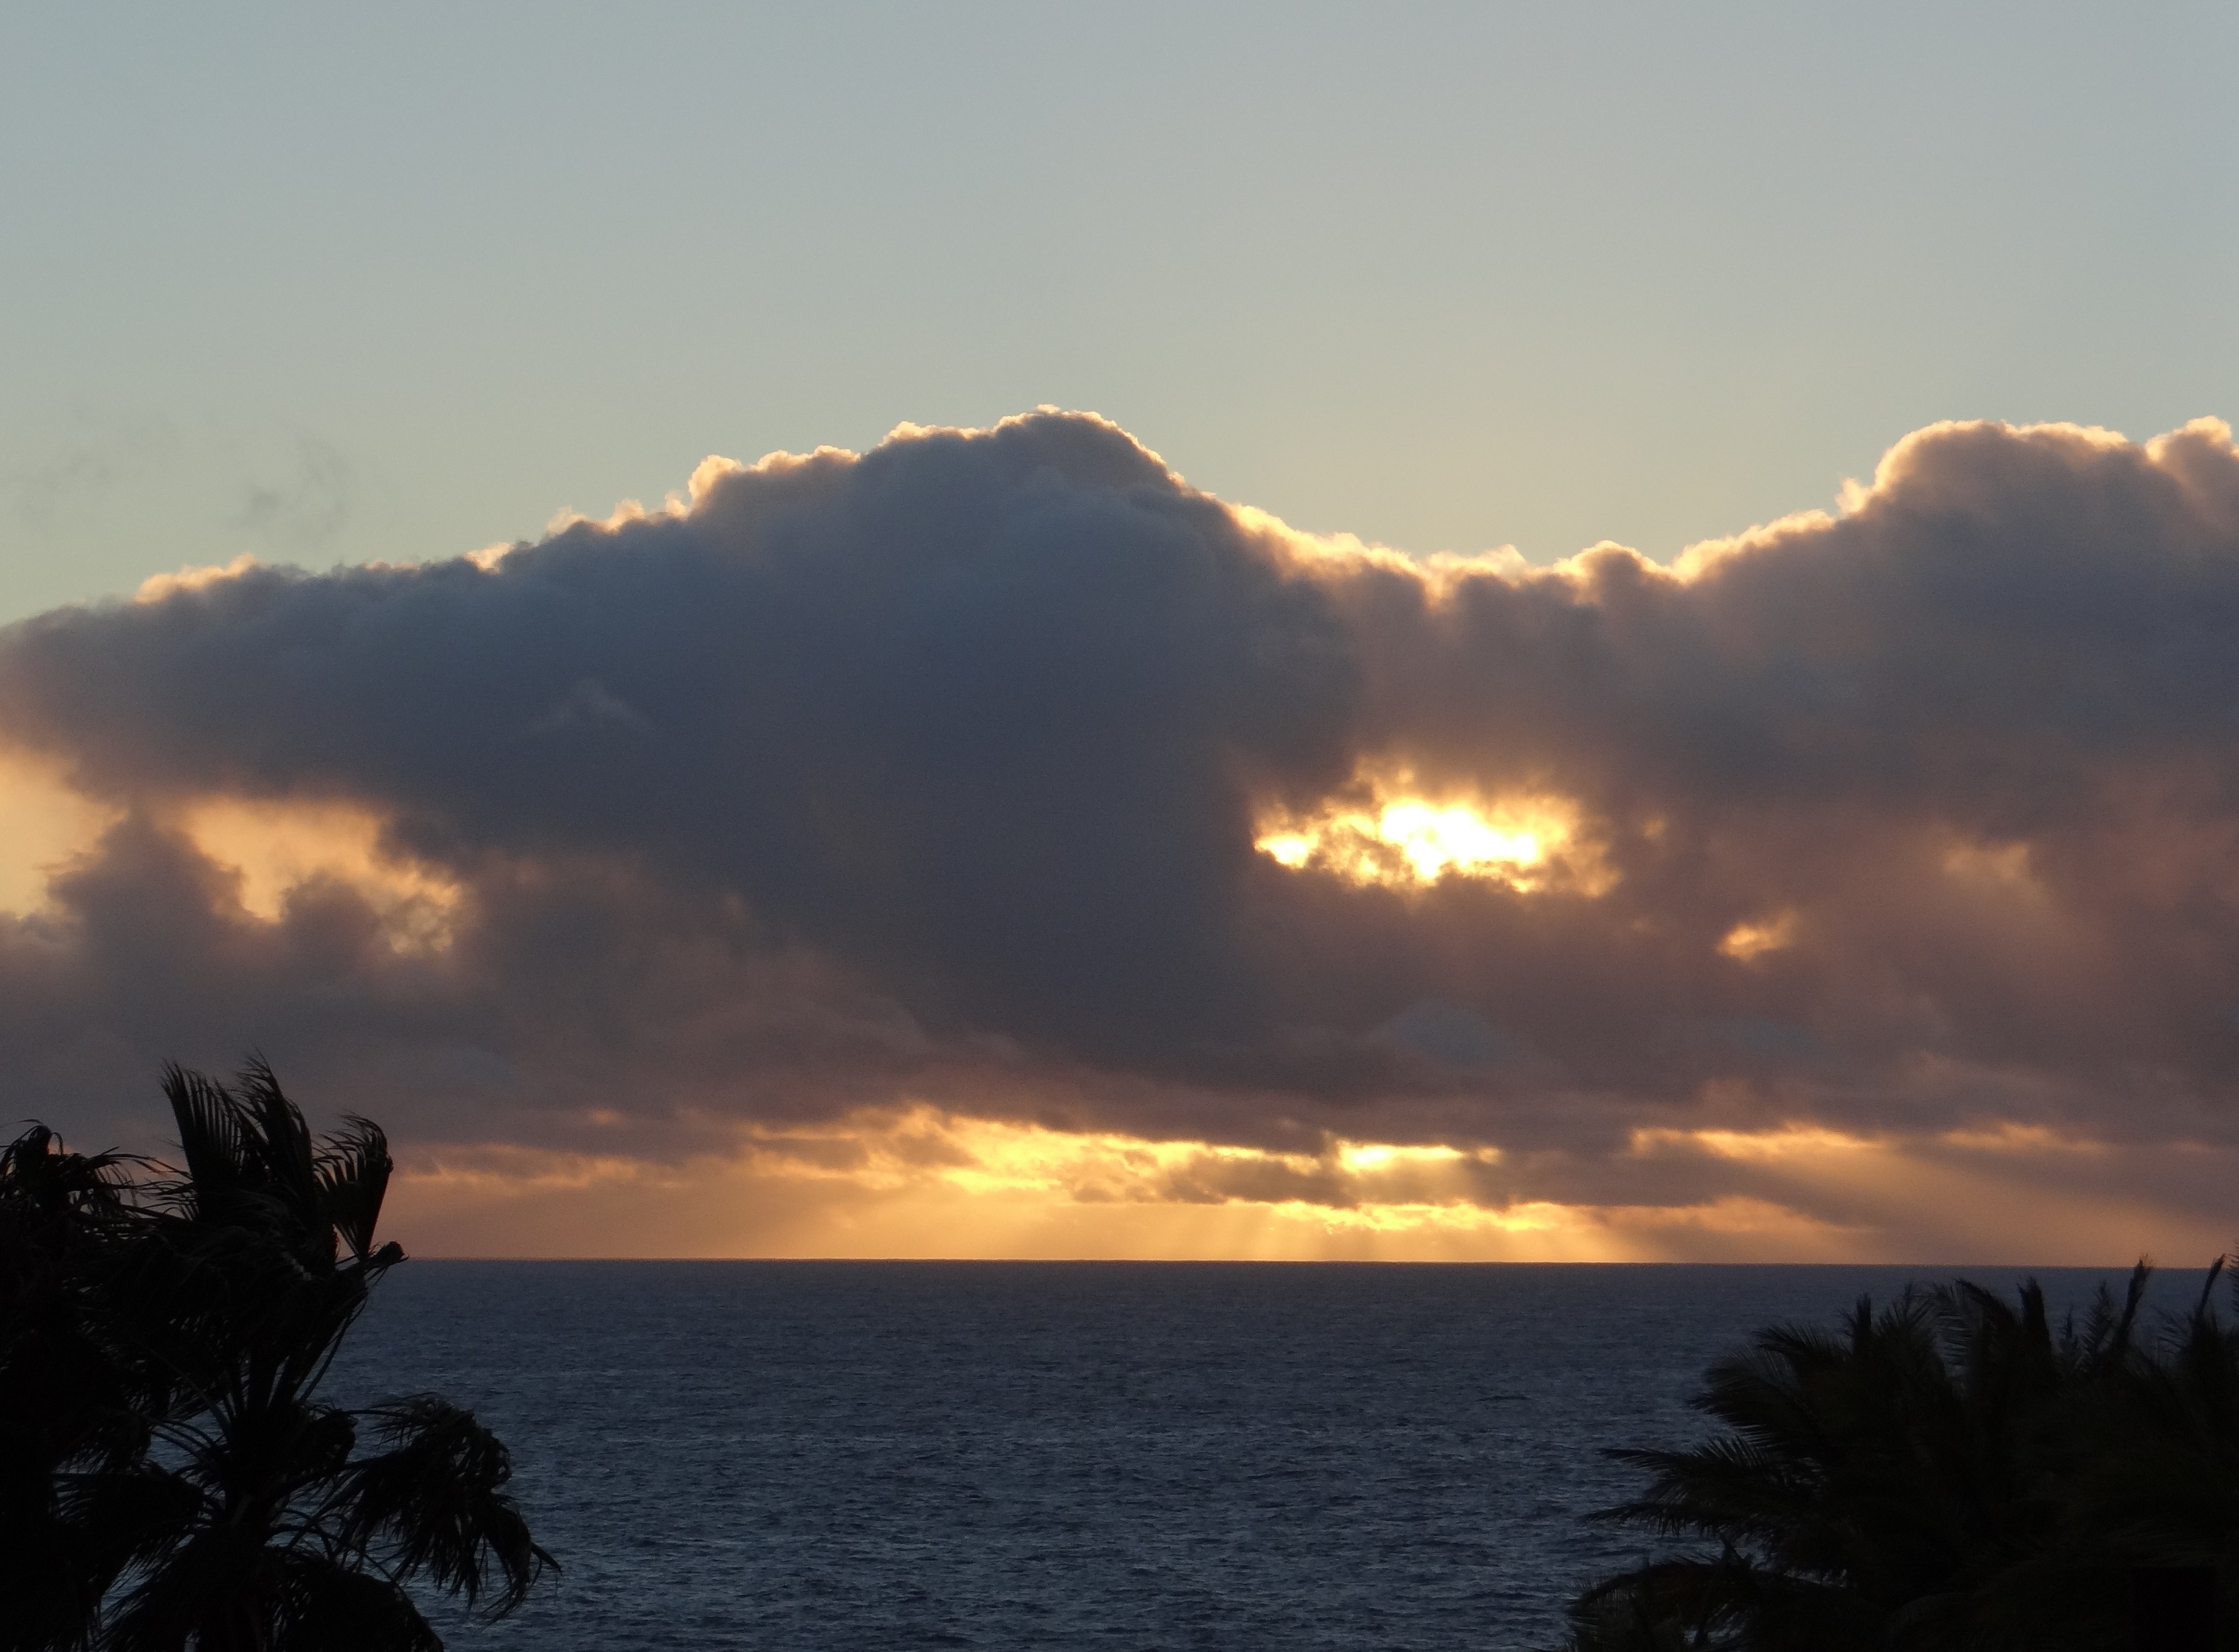
beach, sea, coast, ocean, horizon, cloud, sky, sun, sunrise, sunset, sunlight, morning, wave, dawn, dusk, evening, bay, romantic, afterglow, sky colors, meteorological phenomenon, wolkenverdeckt, atmospheric phenomenon, wind wave